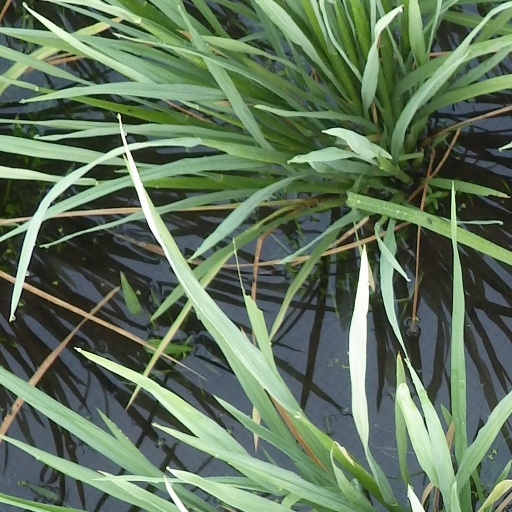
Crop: rice